Central Papua

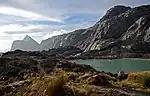
Lorentz National Park

On 25 July 2022, Indonesian President Joko Widodo passed "Law Number 15 of Year 2022" "concerning the Establishment of Central Papua Province" as the basis for the establishment of the province. The Wate Tribe community fully supports the location of the capital in Nabire with the use of an additional 300 hectares of land located in Karadiri II Village, Wanggar District, Nabire Regency to become the central government facility (Praspem) of Central Papua Province. To support the new provincial capital, the Central Papua Government also plans to build a new airport in Wanggar. This airport project has actually been built from 2019 to 2021, but was not completed and abandoned due to budget shortages. As of 22 February 2024, the new Douw Aturure Nabire Airport has been in use.